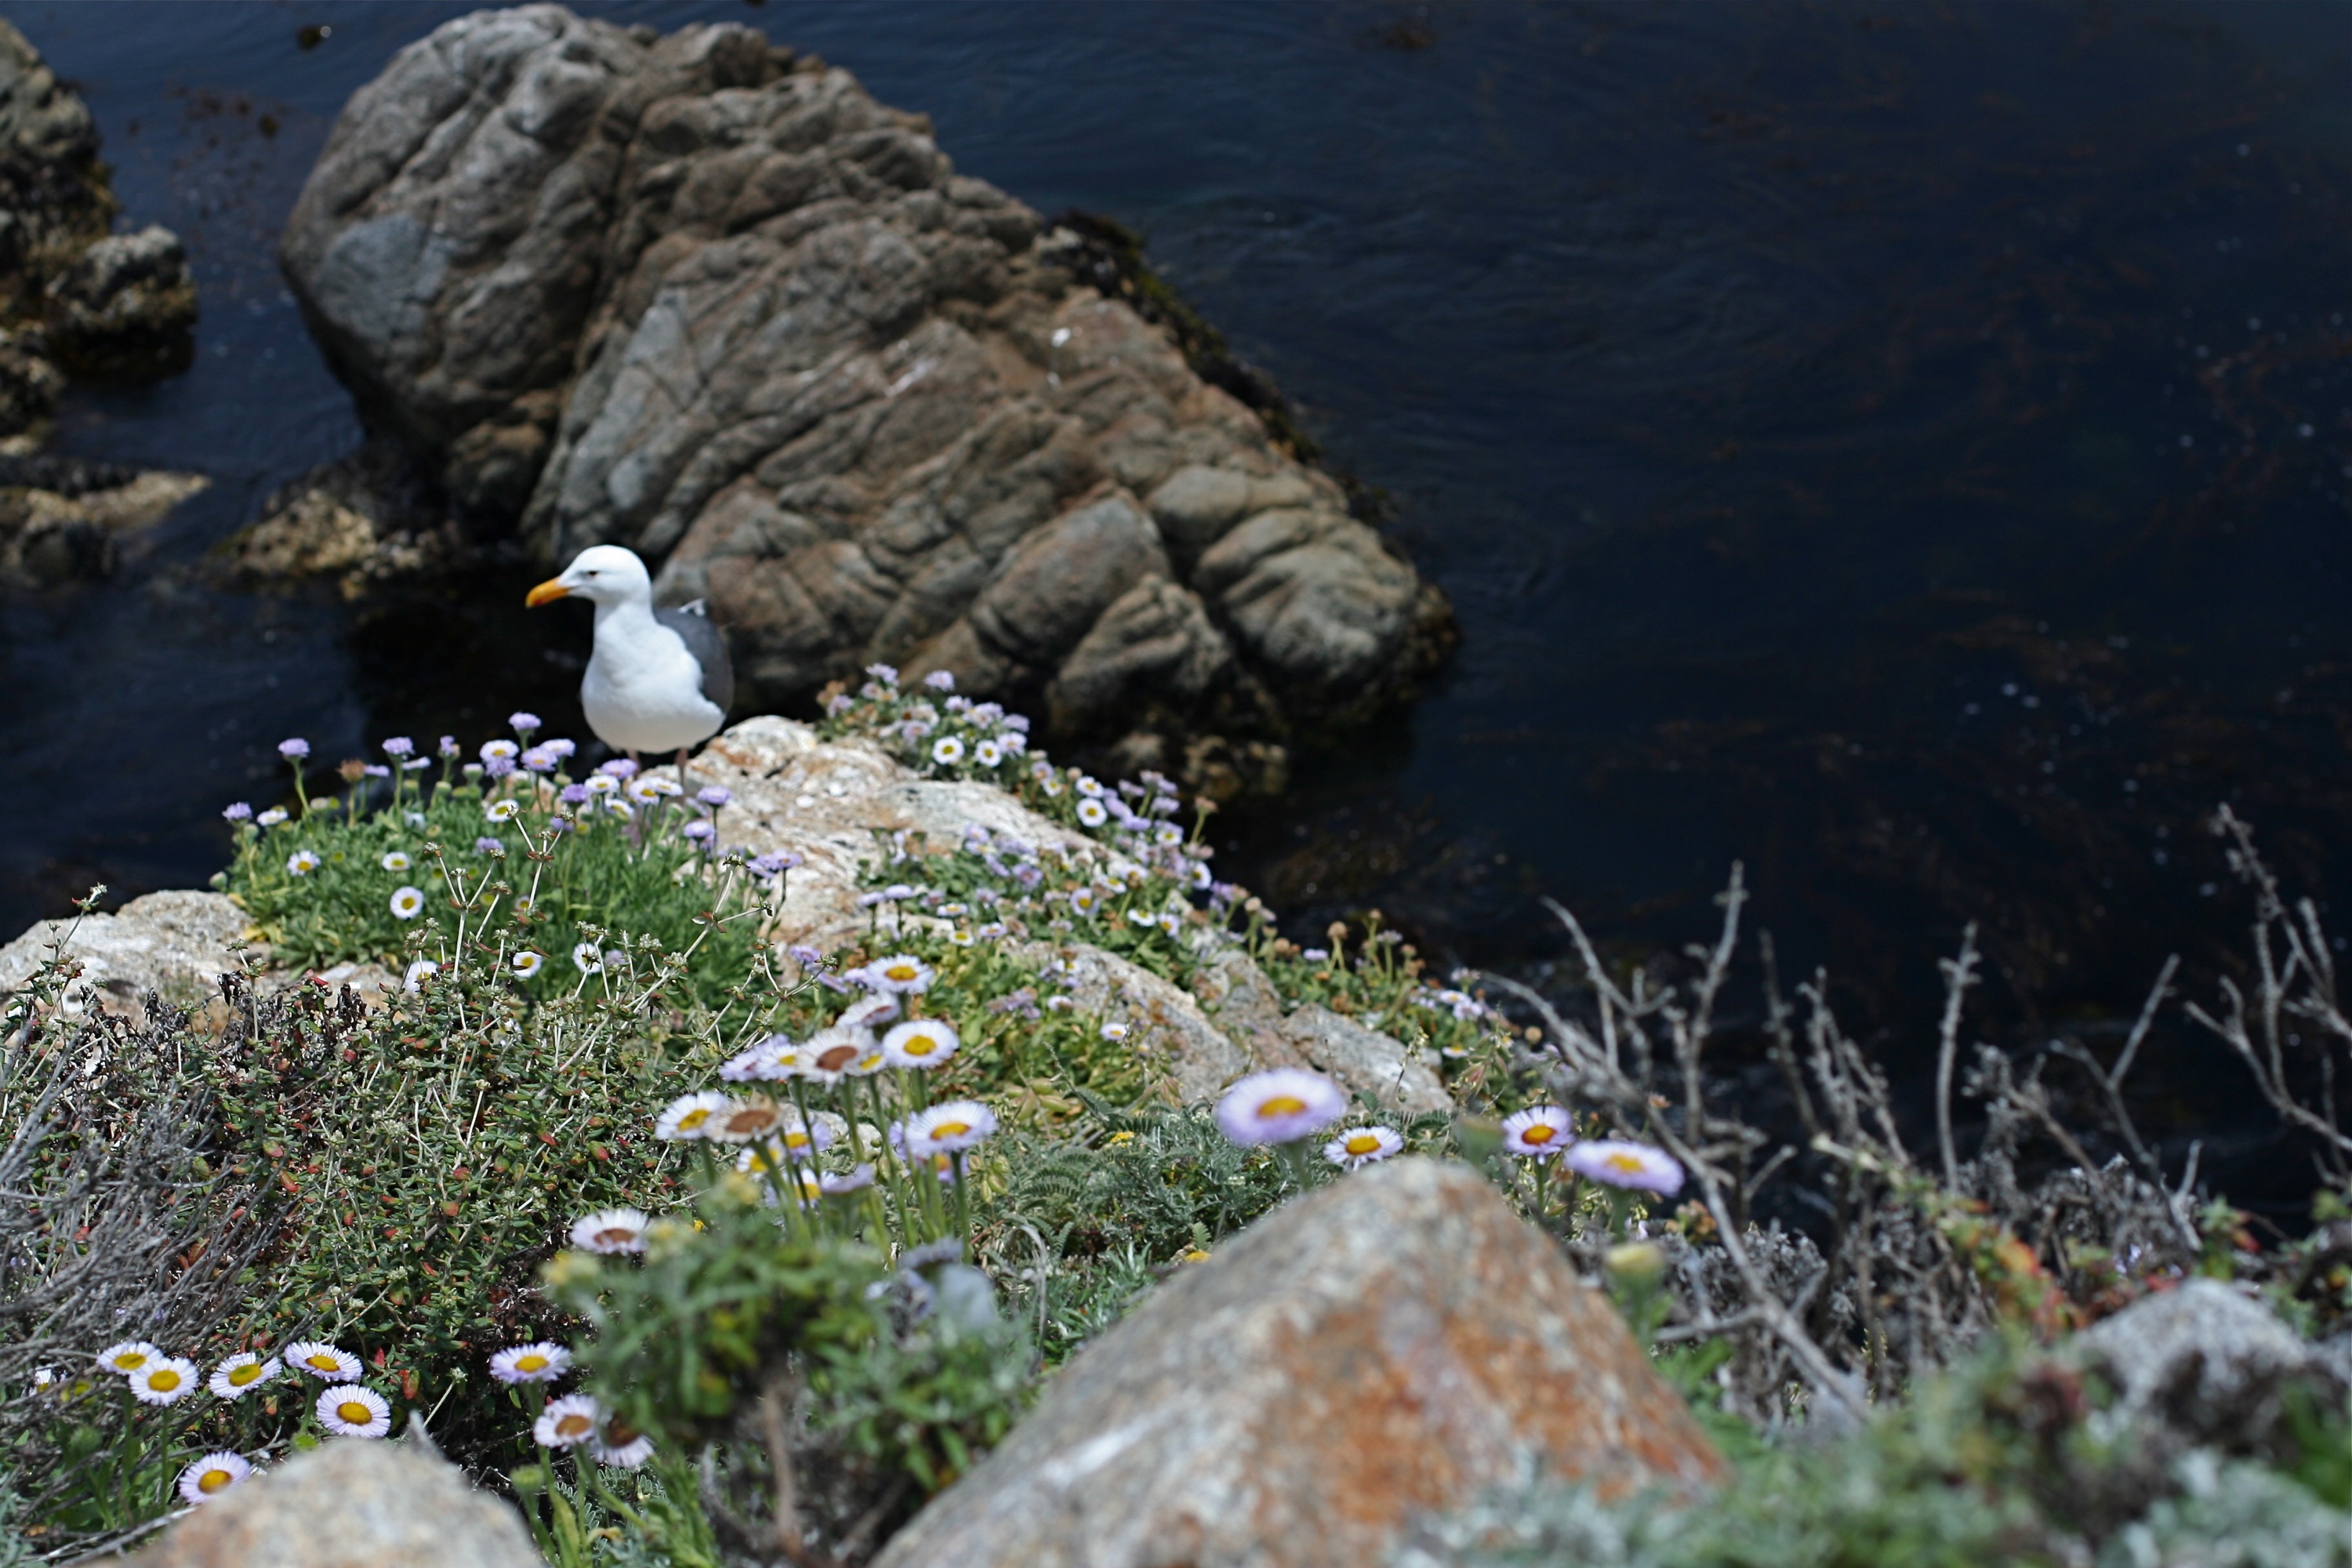
sea, coast, rock, mountain, flower, cliff, stream, terrain, geology, monterey, nmc2009, pointlobos